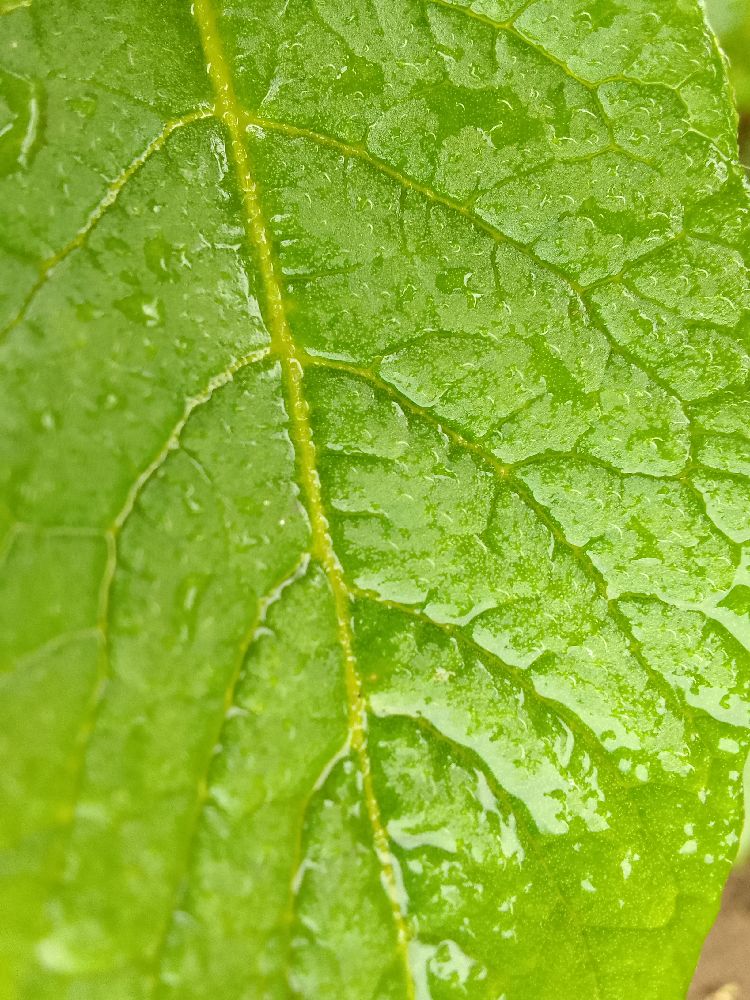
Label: Healthy